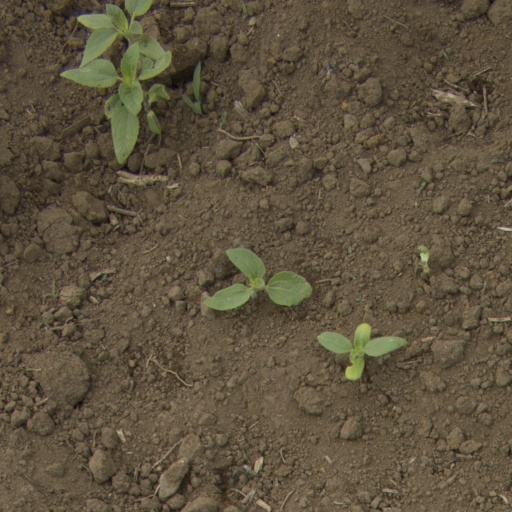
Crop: Jerusalem artichoke